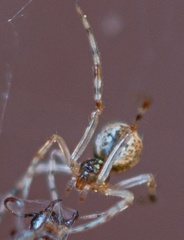
Species: Parasteatoda_tepidariorum